Peoples Temple in San Francisco

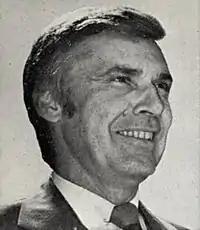
Congressman Leo Ryan

After Jones' rise to political prominence in San Francisco, the Temple had a few meetings with members of the administration of President Jimmy Carter before the 1976 presidential campaign. During that campaign, Jones and Moscone met privately with Carter's running mate, Walter Mondale, on board his campaign plane at San Francisco International Airport. As soon as the encounter ended, Jones bandied it about to increase his standing with the government of Guyana, claiming he and Mondale engaged in private talks regarding outside attempts to destabilize the country.